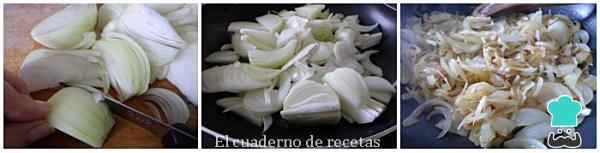
Mientras pasa la media hora, empezamos a preparar el relleno. Corta la cebolla en plumas y pocha a fuego lento en una sartén con aceite de oliva.Mantén la cocción durante unos 30 minutos más o menos, debe quedarte como se ve en la foto. Cuando lo tengas, reservamos hasta que enfríe.